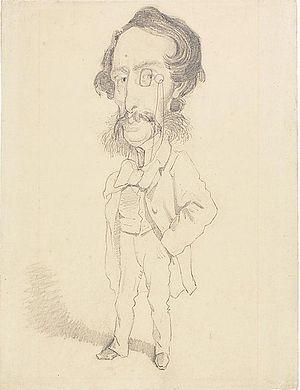
Mario Uchard est un agent de change et homme de lettres français.